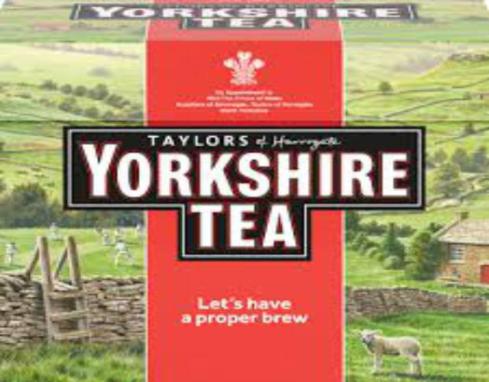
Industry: Food